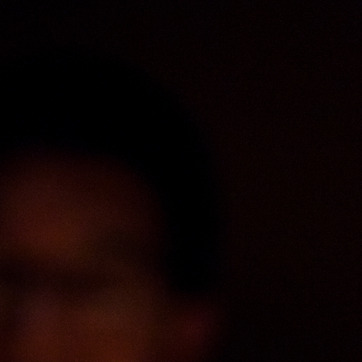
Material: hair